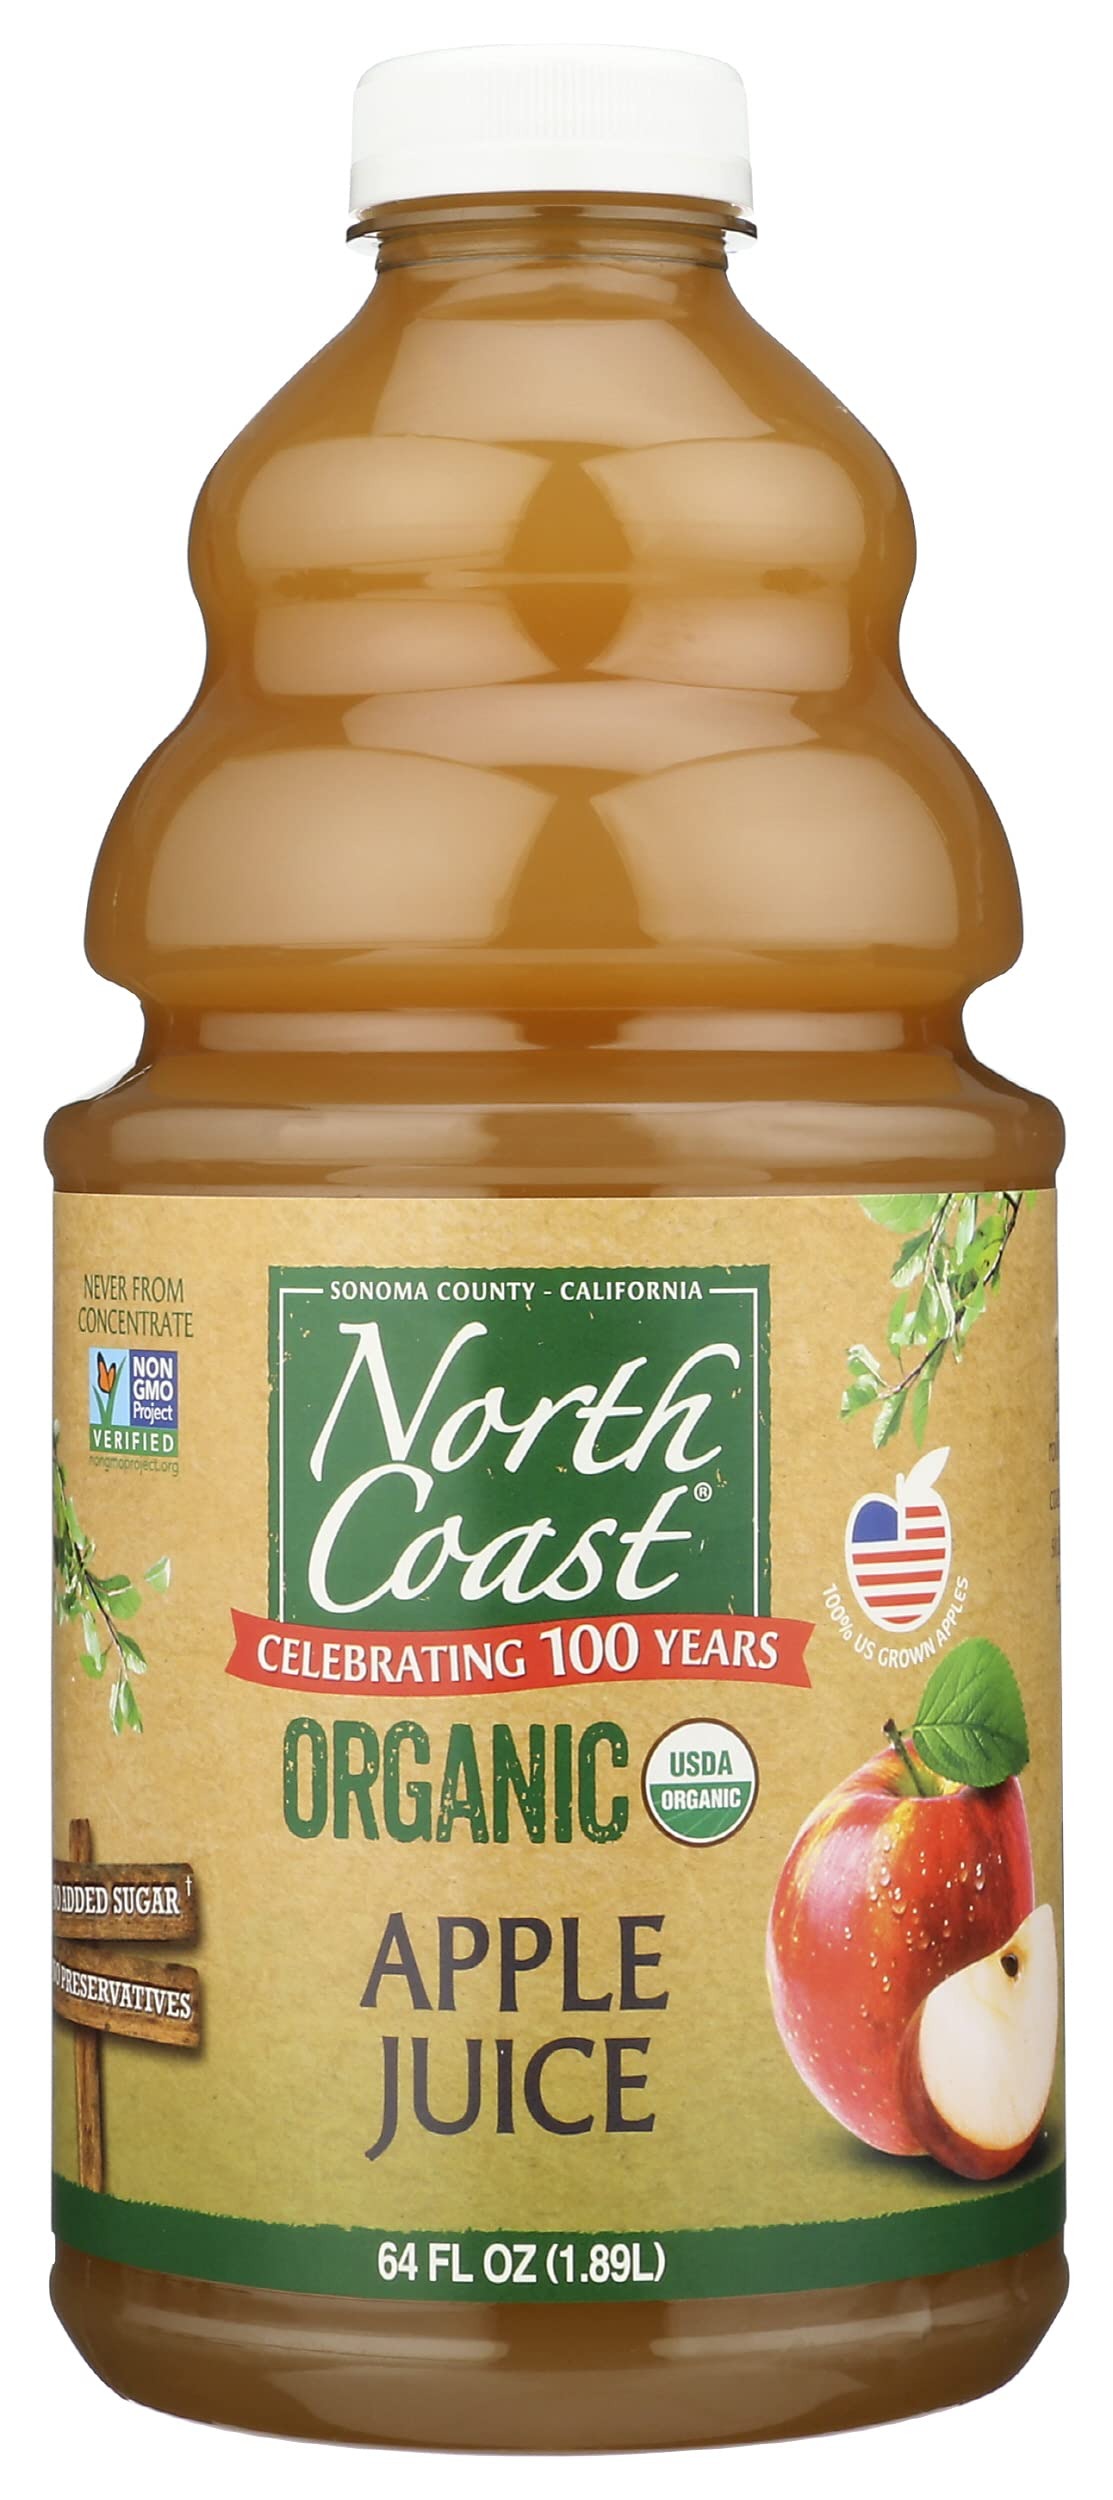
Item Name: North Coast Organic Apple Juice, No Sugar Added, 64 Fluid Ounces (Pack Of 8)
Bullet Point: North Coast Organic Apple Juice, No Sugar Added, 64 Fluid Ounces (Pack Of 8)
Value: 512.0
Unit: Fl Oz

Price: 130.1